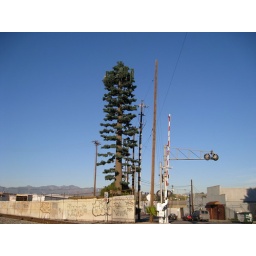
near main street bridge